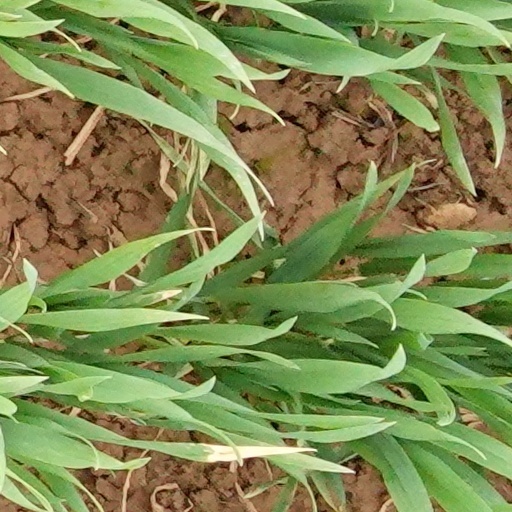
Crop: wheat